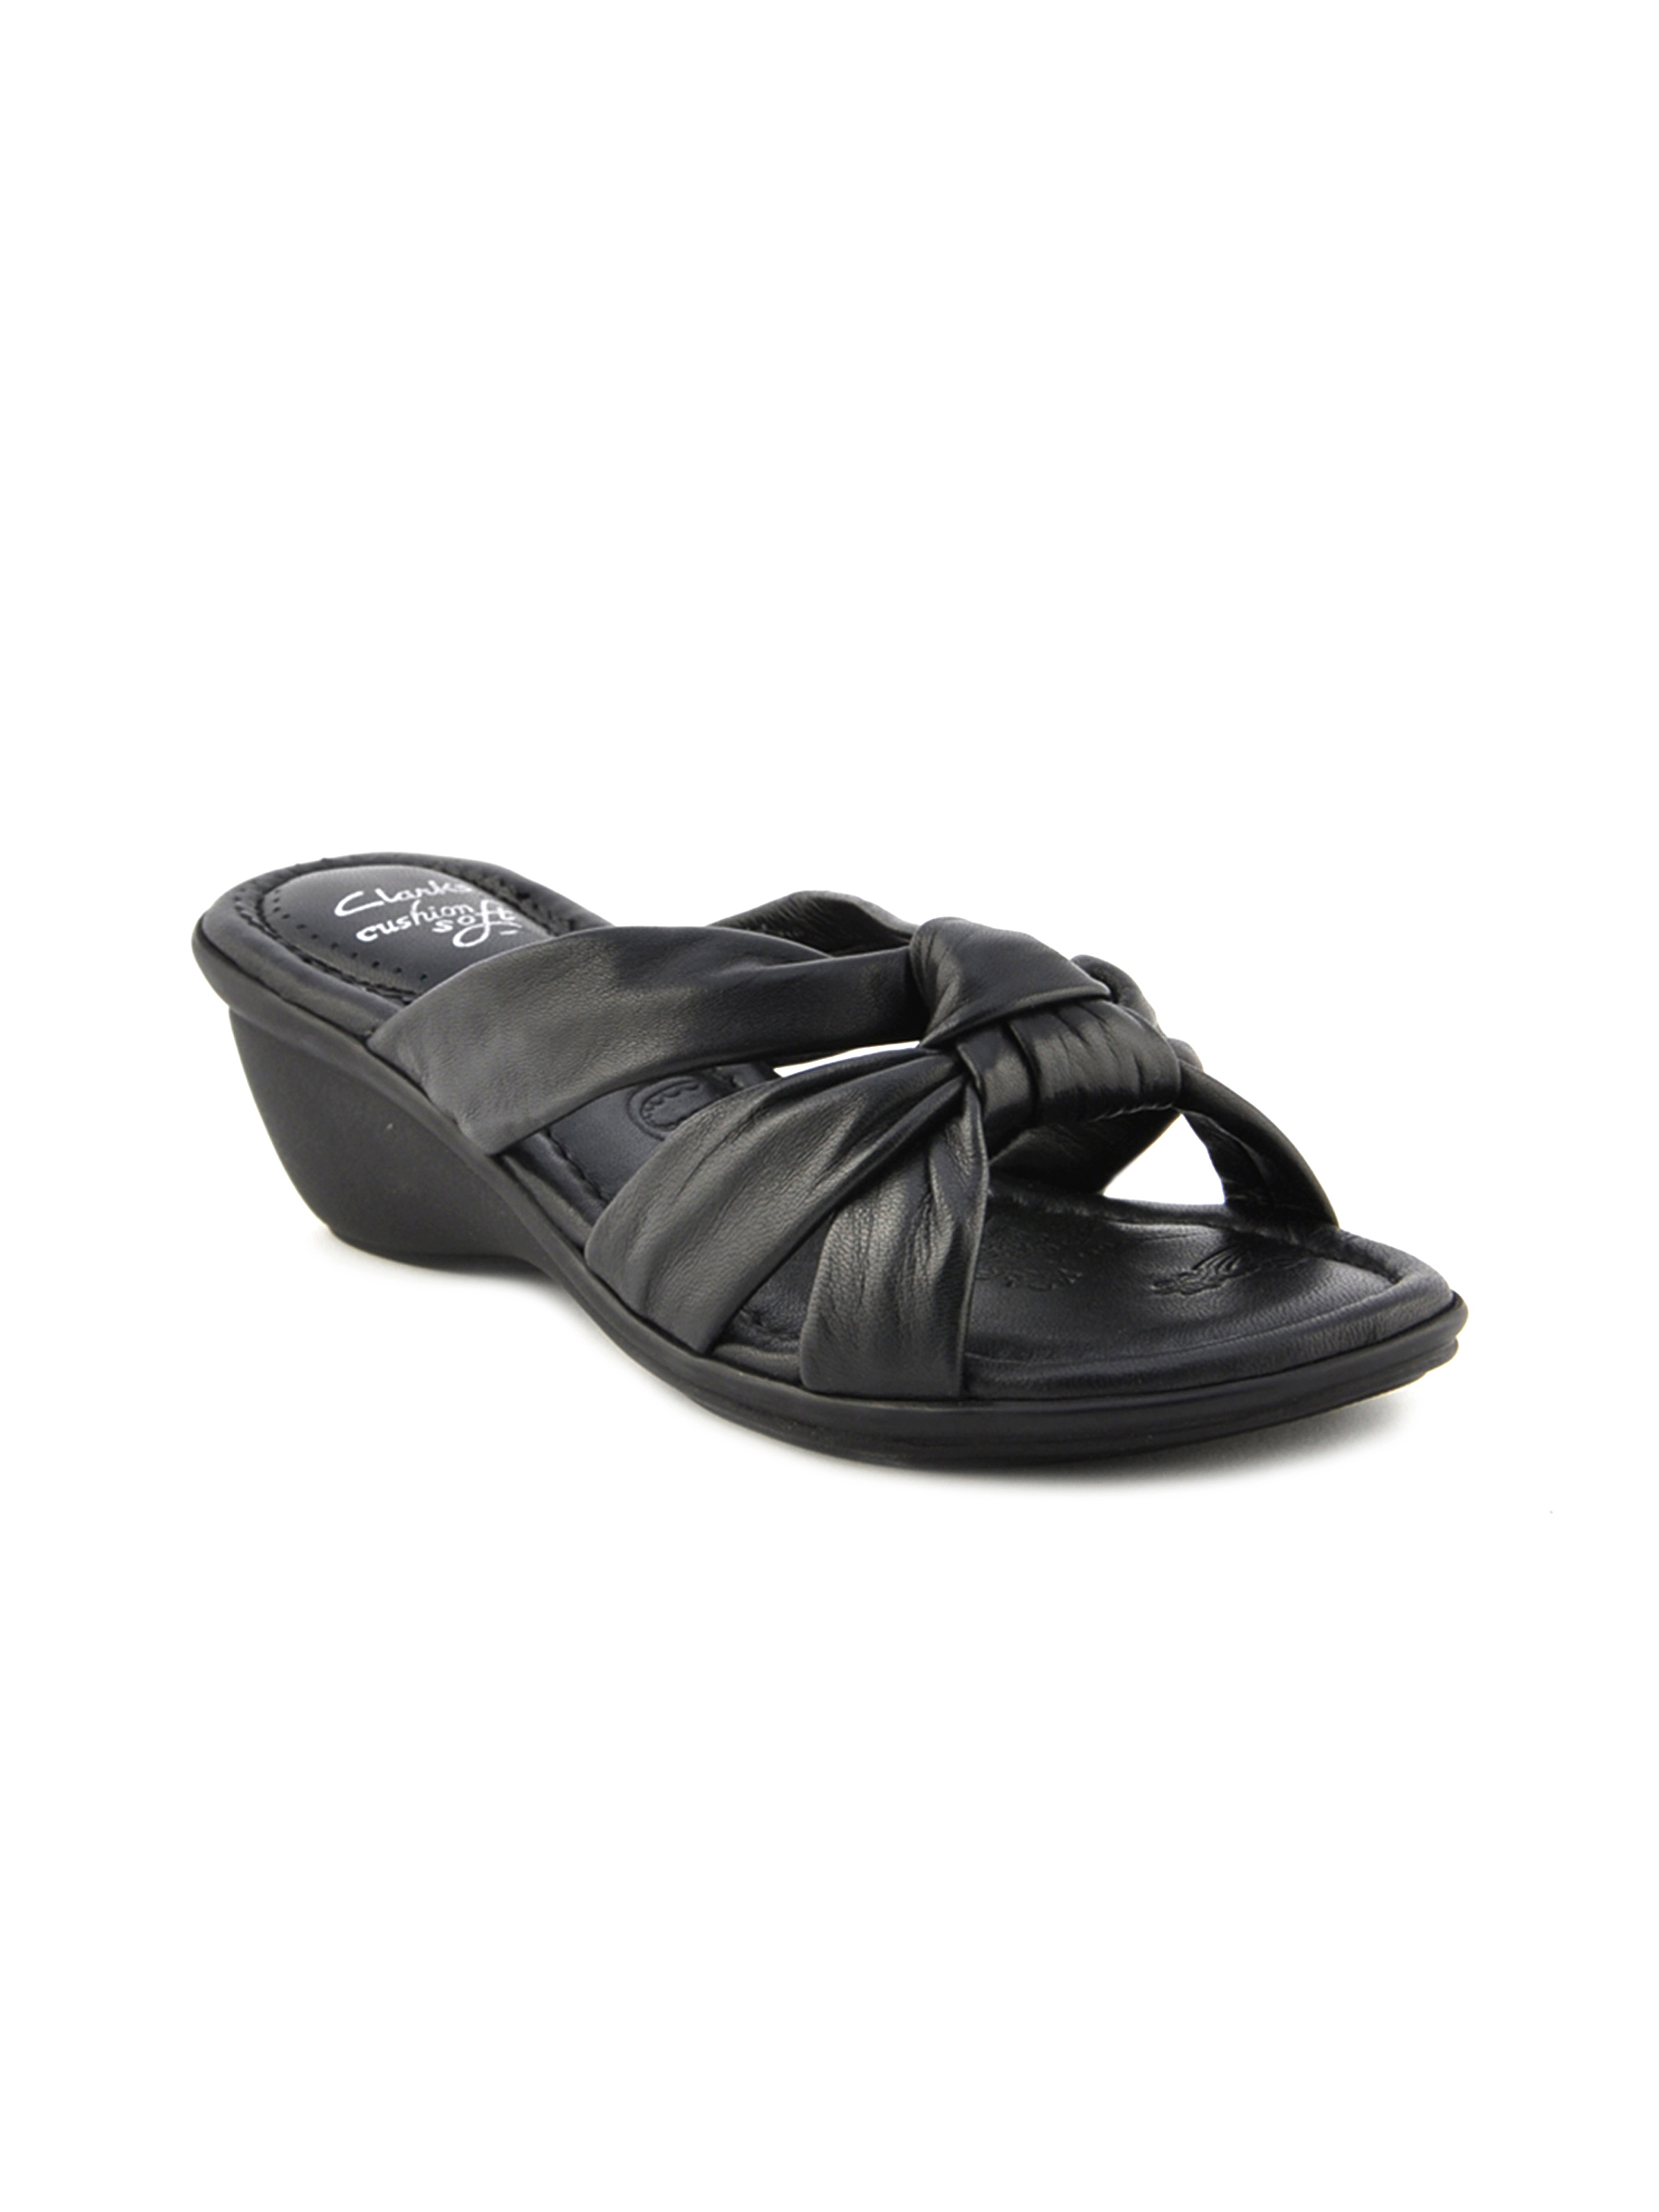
Clarks Women Soma Silk Leather Black Heels
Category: Footwear / Shoes / Heels
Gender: Women
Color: Black
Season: Fall 2012
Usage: Casual